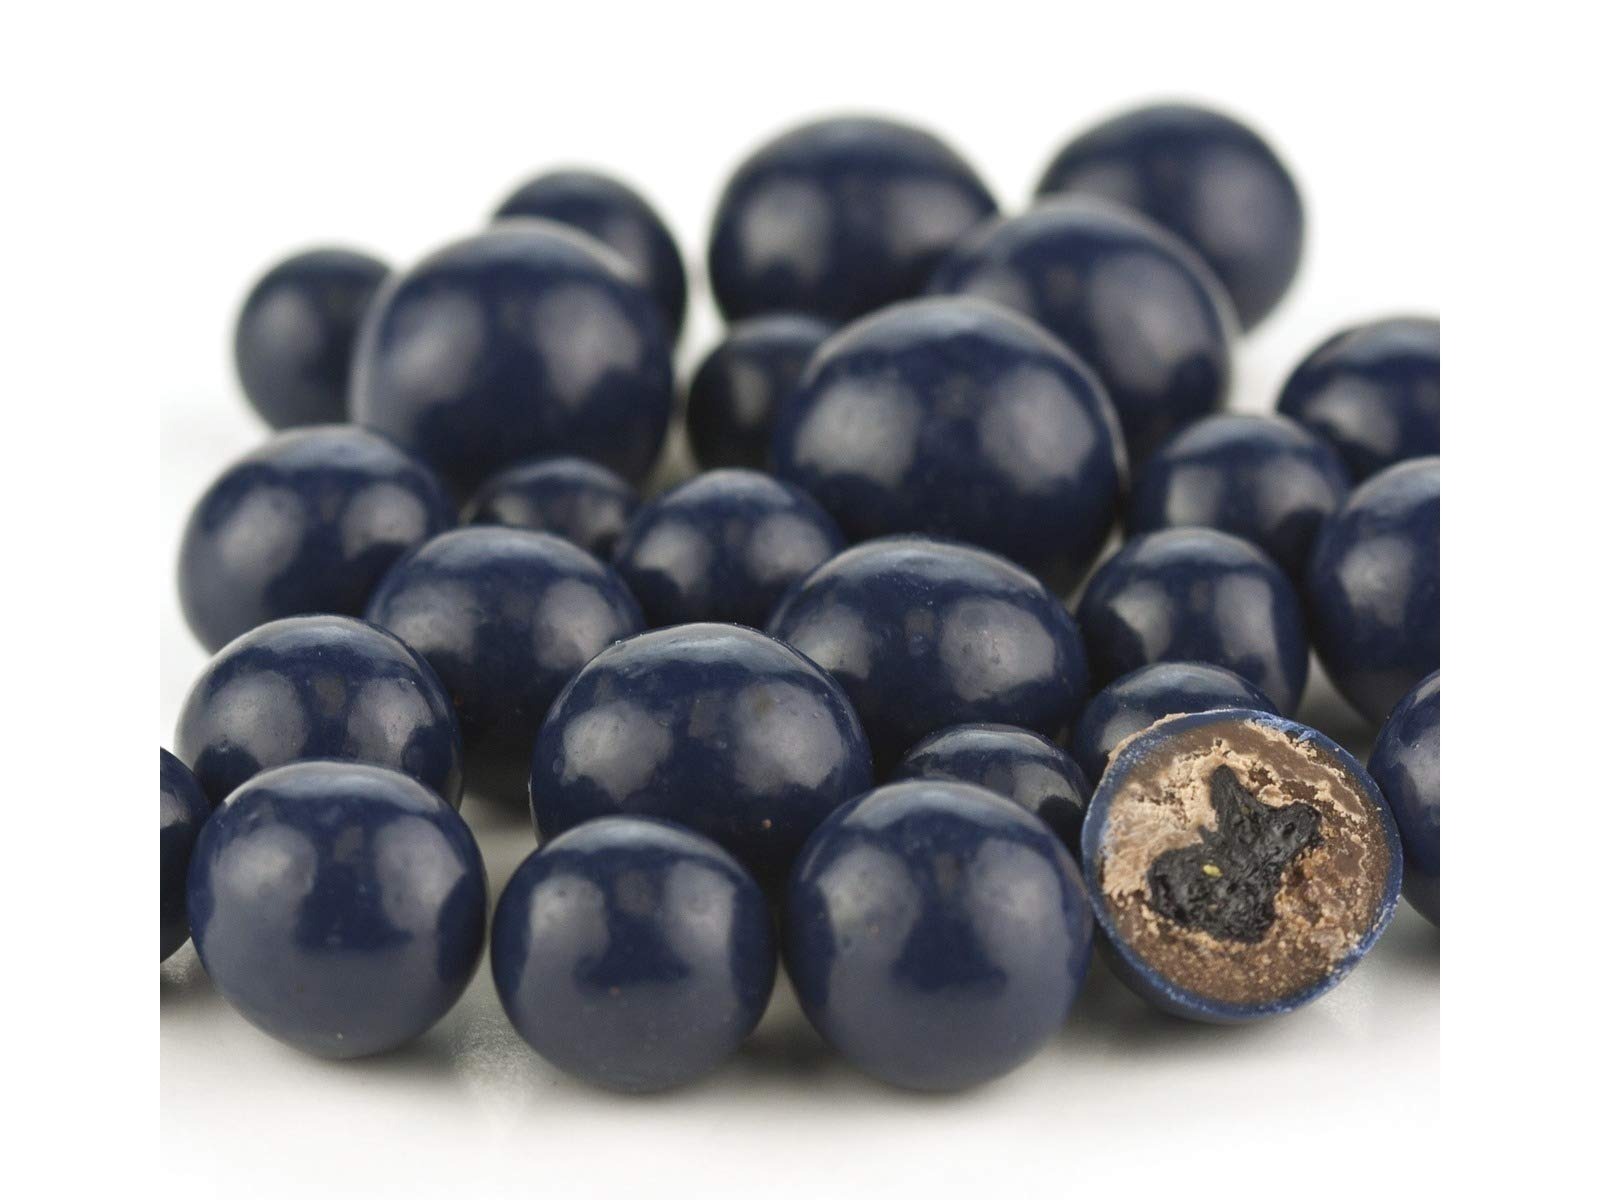
Item Name: Sconza Chocolates Milk Chocolate Covered Dried Blueberries, Bulk 10 lb. Box
Bullet Point 1: Flavorful dried blueberries covered in creamy milk chocolate
Bullet Point 2: Finished with blueberry-colored and flavored white chocolate is what you'll find in every handful of these blueberry treats.
Product Description: Three generations of Californians with a singular quest: to delight candy lovers far and wide.
Value: 160.0
Unit: Ounce

Price: 151.06